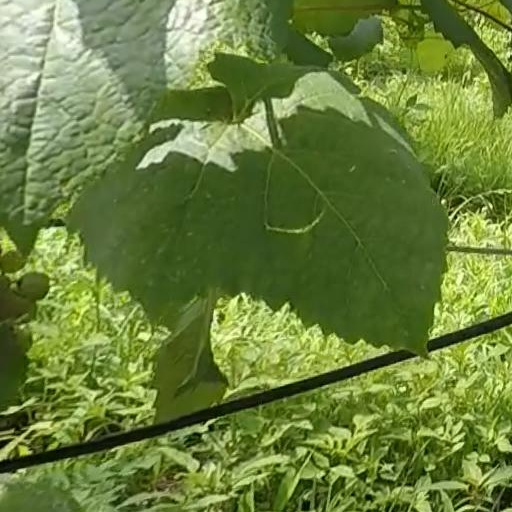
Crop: grape